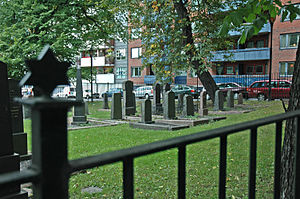
Jøder i Norge / Historie
Gammel jødisk gravlund på Sofienberg i Oslo.